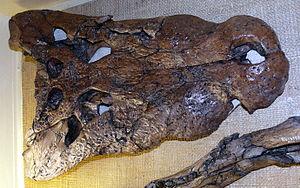
Le gisement de fossiles du Geiseltal se trouve dans la région où l'on exploitait du lignite au sud de la ville de Halle en Saxe-Anhalt. Il représente un gisement important de plantes et d'animaux morts, de l'époque de l'Éocène moyen. On a exploité au Geiseltal depuis 1698 du lignite à ciel ouvert, mais les premiers fossiles n'ont été remarqués qu'au début du XXᵉ siècle plutôt par hasard. Les fouilles scientifiques planifiées ont commencé en 1925, animées par l'Université Martin-Luther de Halle-Wittenberg. Les recherches, interrompues par la seconde Guerre mondiale, peuvent être subdivisées en deux phases. En raison de la fin progressive des couches de lignite, les fouilles ont commencé à ralentir à partir du milieu des années 1980, et ont été définitivement terminées au début du troisième millénaire.